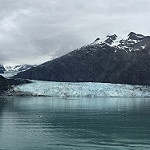
Scene: Outdoor